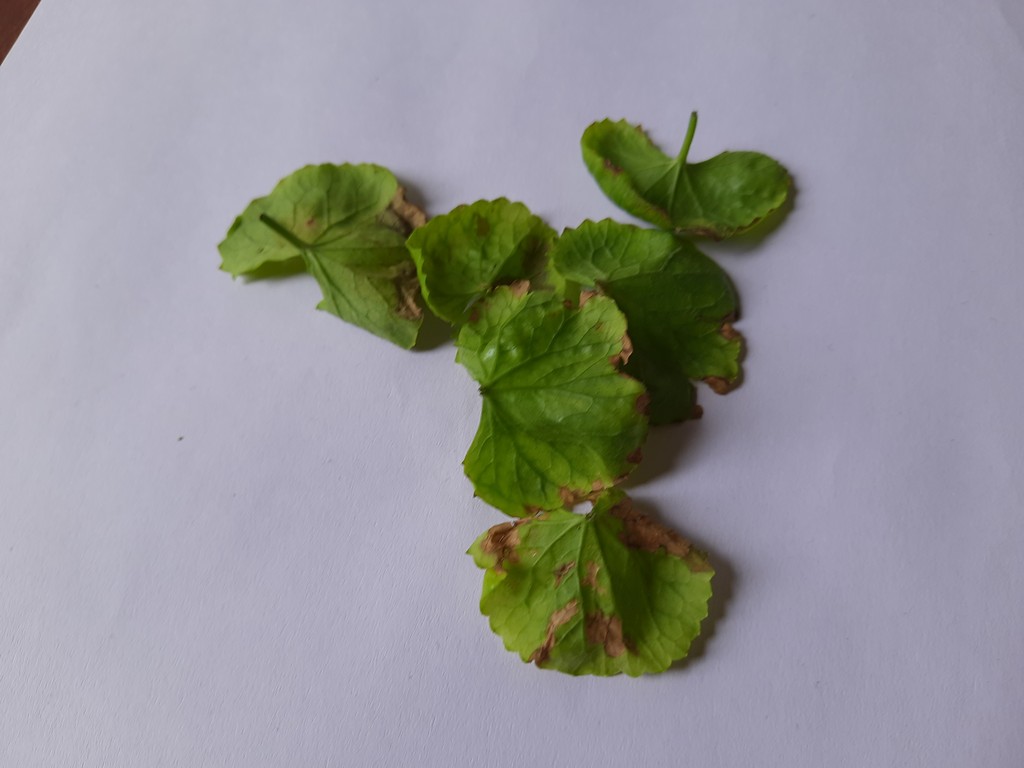
Label: Unhealthy